Confederate Monument (Oxford, Mississippi)

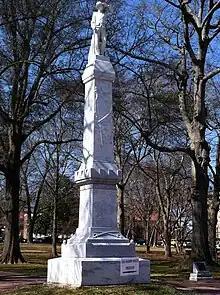
The monument in 2008

The Confederate Monument was installed on the University of Mississippi campus in Oxford, Mississippi in 1906 memorializing Company A of the 11th Mississippi Infantry Regiment, the University Greys, occasionally referred to as University Grays. At the outset of the American Civil War, most of the student body enlisted and fought in several battles, and the Greys were all but wiped out at the Battle of Gettysburg.